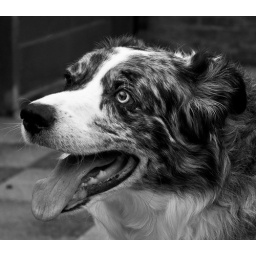
Portrait of my Nan's pet dog - processed in black and white as suggested by Ben